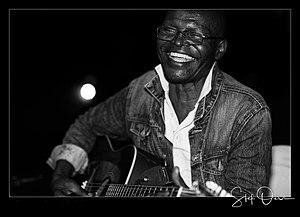
Portrait de Marcellin créer en 2018 par Stef Oers
Ottou Marcellin, né en 1955, surnommé « Tchello », est un guitariste, musicien et compositeur camerounais. Il est l'auteur de plus de 300 chansons.